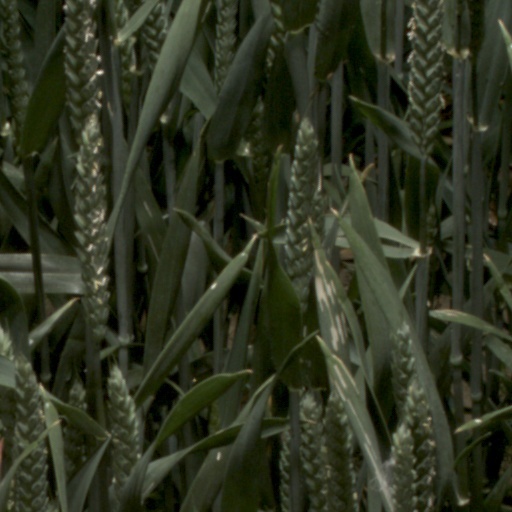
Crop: wheat